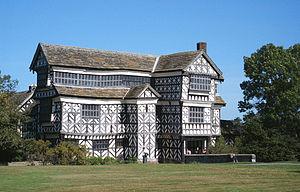
Centre Moreton, Congleton dans le Cheshire, R-U